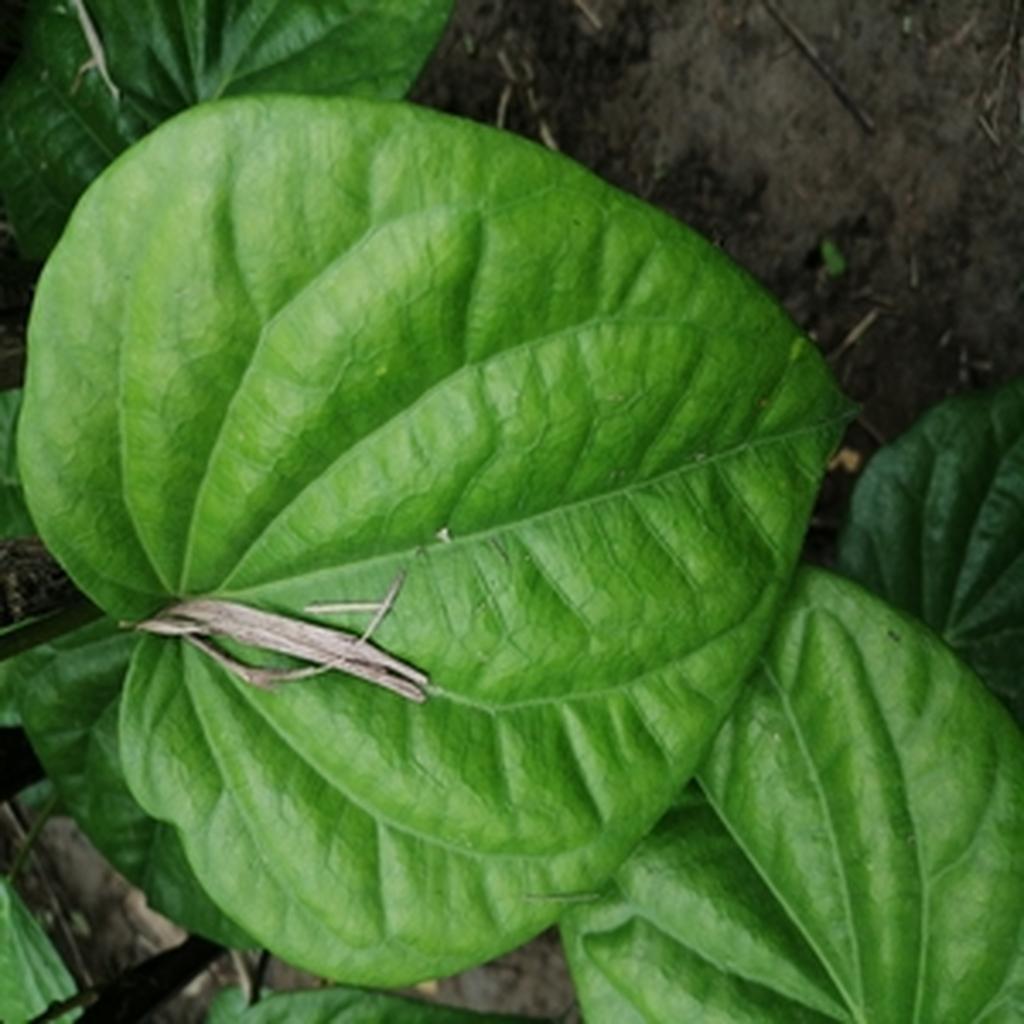
Label: Healthy_Leaf